Town Hall Seattle

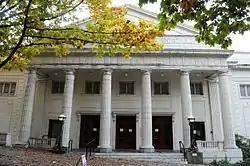

Town Hall Seattle, or Town Hall locally, is a cultural center and performance hall located on Seattle, Washington, USA's First Hill at 1119 8th Ave. Built as Fourth Church of Christ, Scientist, Seattle, a Church of Christ, Scientist church, from 1916 to 1922, it was sold by the church to its current owners in 1998 and reopened in 1999. In 2017, Town Hall announced they raised $20 million for a "top-to-bottom" renovation. In January 2019, they announced construction issues delayed their planned reopening. Town Hall officially completed construction and reopened its doors to the public on May 16, 2019.